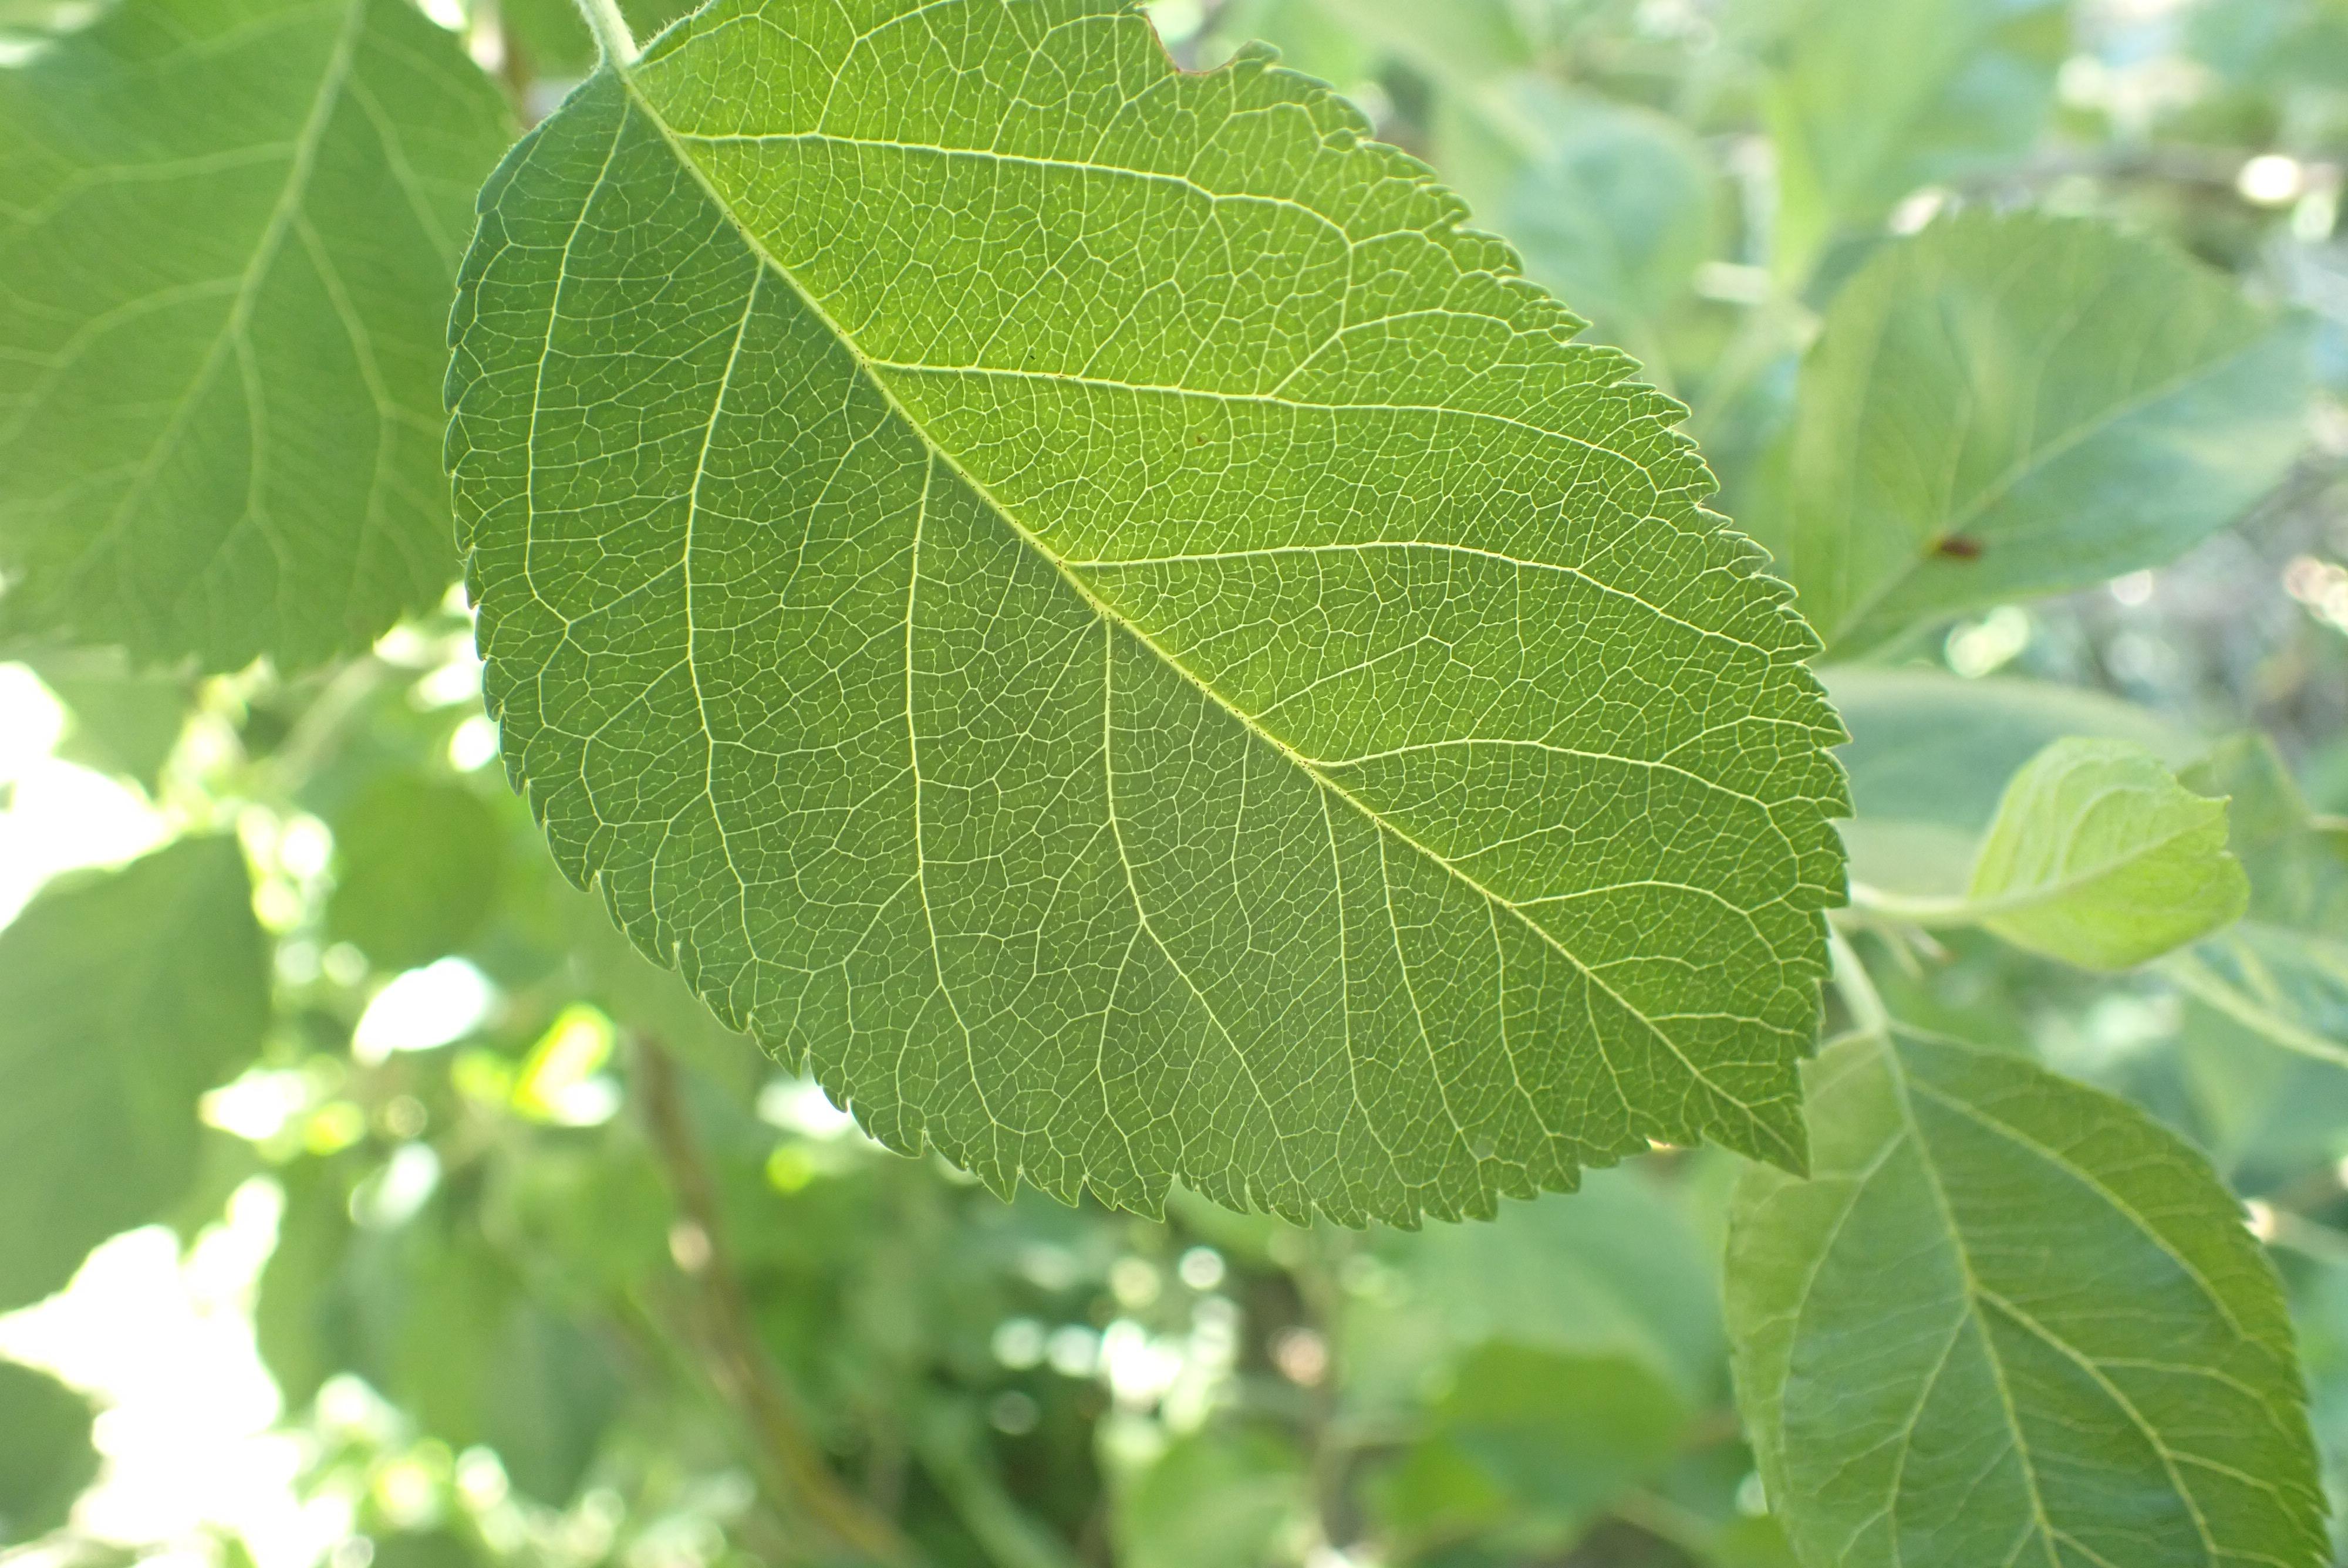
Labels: healthy